2012 Champs-Élysées Film Festival

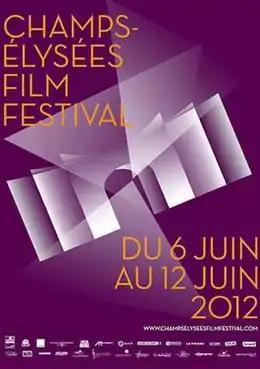
Official poster of the 1st Champs-Élysées Film Festival

The first edition of the Champs-Élysées Film Festival was held from 6 to 12 June 2012, with actors Lambert Wilson and Michael Madsen presiding. During the first edition, more than 15,000 people attended, with more than 50 films screened. Besides the Official Selection of American Independent Films, the Festival's main event, three other non-competitive selections were presented: French Galas, American Galas and Oscar Nominated Foreign Language Films. A competitive Official Shorts Selection was also showcased. A tribute to Harvey Weinstein was held to celebrate his career and a retrospective of 11 of his films was shown throughout the week. Three Audience Prizes (Best American Feature-Length Film, Best American Short Film, Best French Short Film) were presented during the Closing Ceremony, held at the Publicis Cinema.